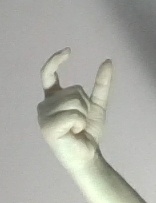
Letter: nun